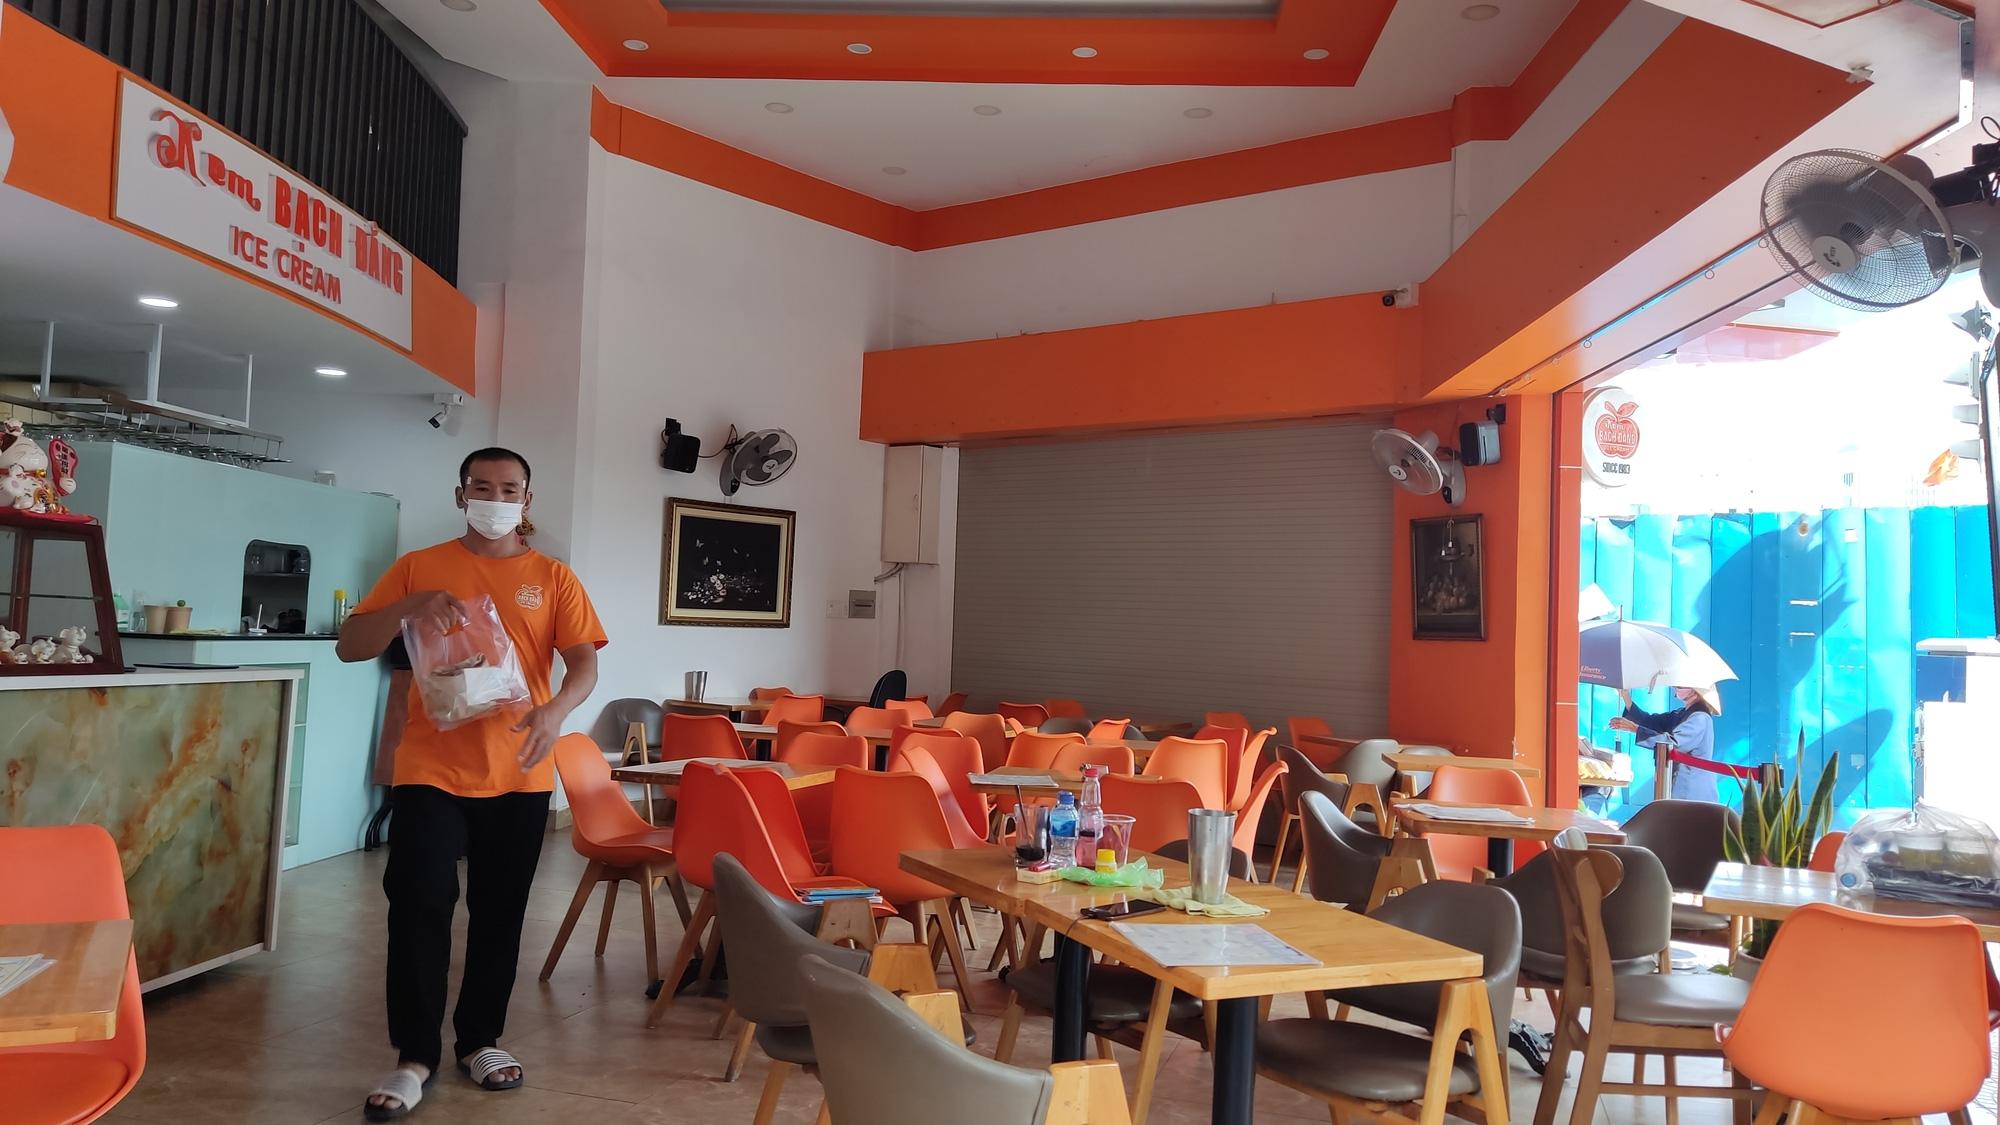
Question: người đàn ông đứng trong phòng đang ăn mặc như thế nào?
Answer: ông ấy mặc áo phông màu cam và quần dài đen